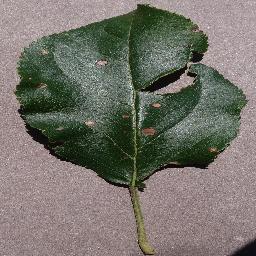
Label: Apple___Black_rot